Das Veilchen

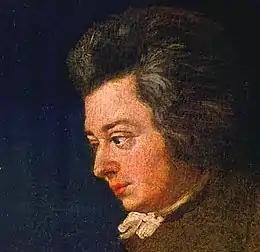
Detail of Lange's 1782–83 Mozart portrait

"" ("The Violet"), K. 476, is a song for voice and piano by Wolfgang Amadeus Mozart, written in Vienna on 8 June 1785, to a poem by Johann Wolfgang von Goethe.